Jiivi

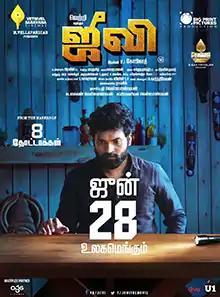
Theatrical release poster

Jiivi is a 2019 Indian Tamil-language thriller film directed by V. J. Gopinath and written by Babu Tamizh. Jointly produced by M. Vellapandian, Sudalaikan Vellapandian and Subramanian Vellapandian. The film stars Vetri in the lead role, alongside an ensemble cast including Karunakaran, Monica Chinnakotla, Rohini, Ashwini Chandrashekar and Mime Gopi. The soundtrack album and background score was composed by K. S. Sundaramurthy, while art work, production controlling, executive production, line production were handled by Vairabalan, S. Nagarajan, Vivin S. R. and I. B. Karthikeyan, respectively. The film released on 28 June 2019 and was a successful venture. A sequel, "Jiivi 2", was released in 2022.